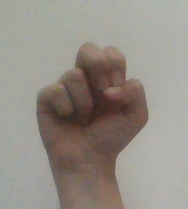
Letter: gaaf